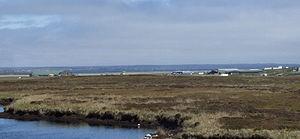
Lîle de Lewis, en gaélique écossais Eilean Leòdhais, ou Lewis, en écossais Leòdhas, est la partie nord de l'île de Lewis et Harris, la plus grande île de l'archipel des Hébrides extérieures, en Écosse. La partie méridionale de l'île s'appelle Harris. Ces deux parties ne forment qu'une seule île, mais sont considérées par les Écossais comme deux îles distinctes, « île de Lewis » et « île de Harris ». Lewis est la partie la moins élevée de cette île, Harris étant plus montagneuse. Les terrains divers de Lewis accueillent un assortiment riche de flore et faune, telle que l'aigle royal, le cerf élaphe et le phoque.